Refugees in Azerbaijan

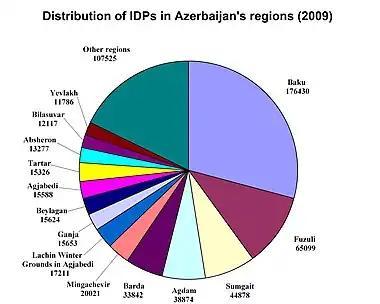
Distribution of IDPs in Azerbaijan's regions according to the Government of Azerbaijan

According to State Committee of Azerbaijan for Refugees and Internally Displaced Persons, there were 603,251 IDPs in Azerbaijan in March 2009. The majority live in and around Baku, as well as in Sumgayit. Significant numbers of